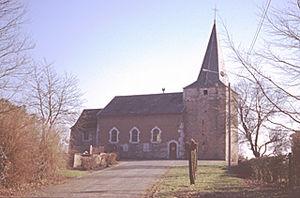
Église aineffe
Faimes est une commune francophone de Belgique située en Région wallonne dans la province de Liège, ainsi qu'un hameau en faisant partie. Ils se trouvent dans la région naturelle de Hesbaye.